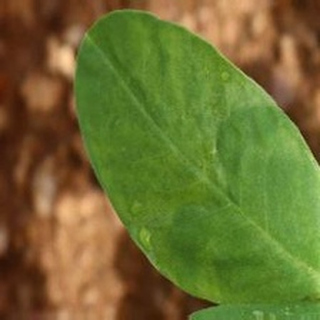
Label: healthy_groundnut